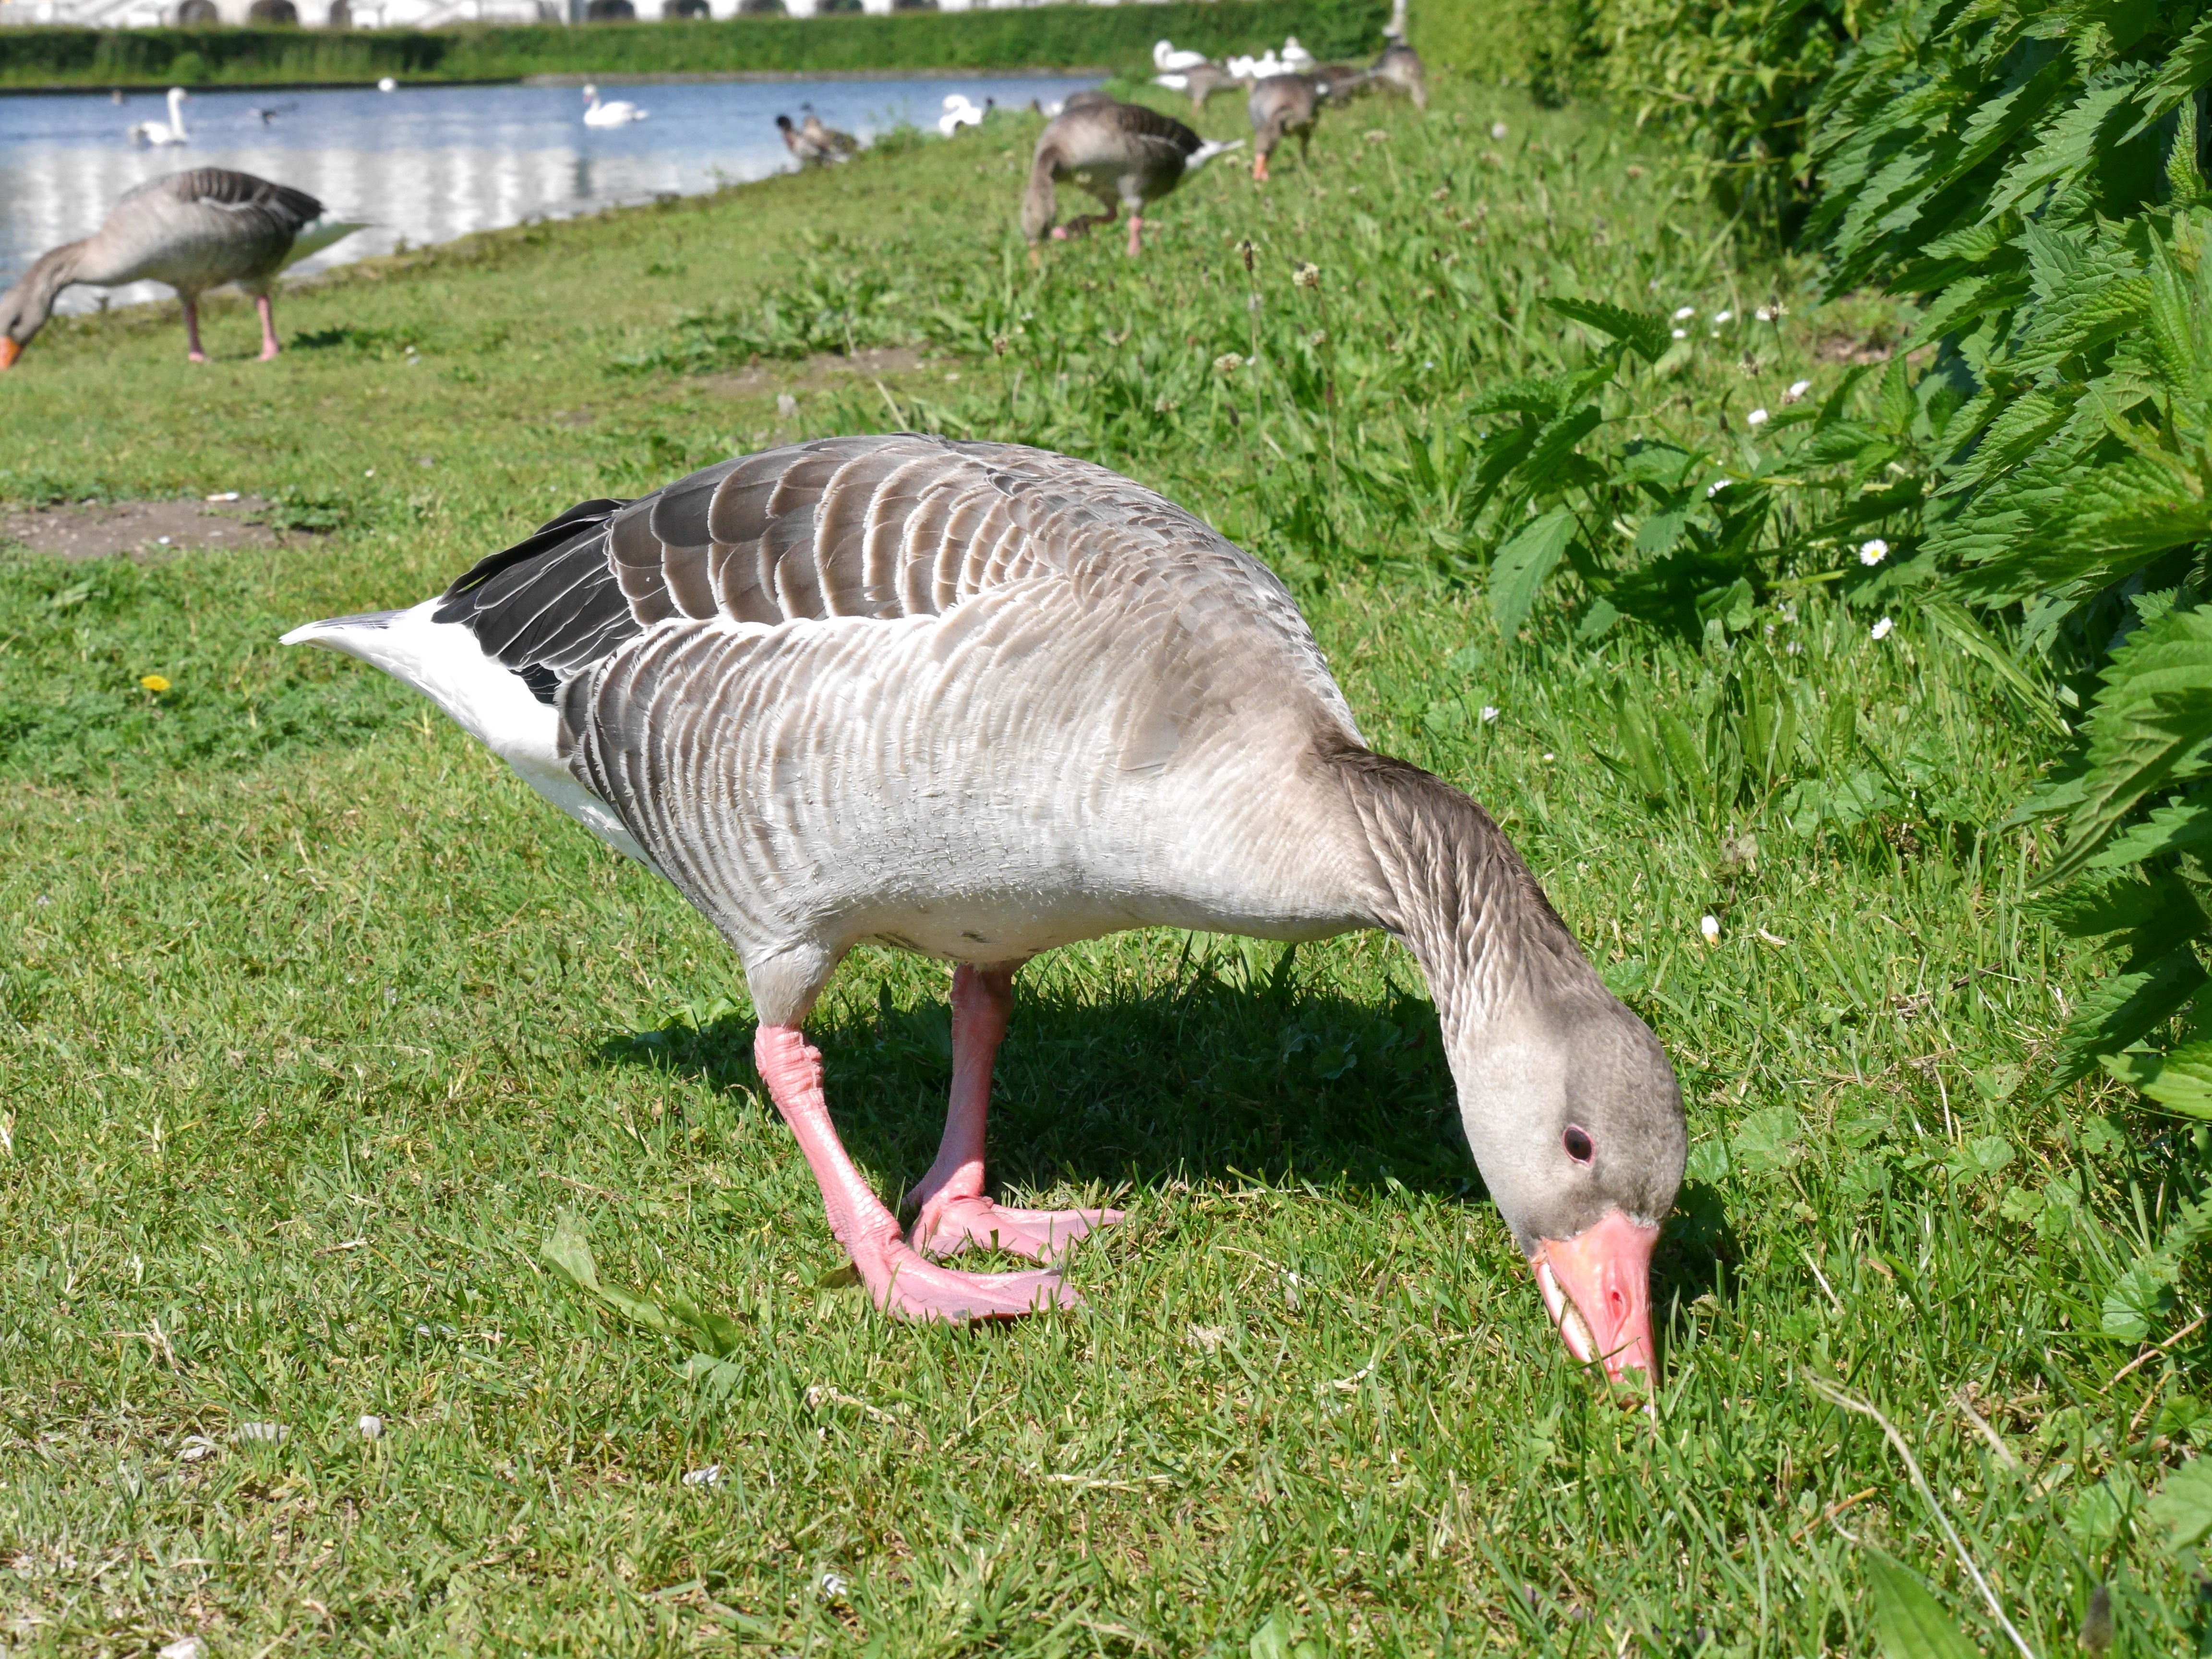
bird, wildlife, beak, fowl, fauna, duck, goose, geese, vertebrate, waterfowl, water bird, canada goose, wild animals, ducks geese and swans